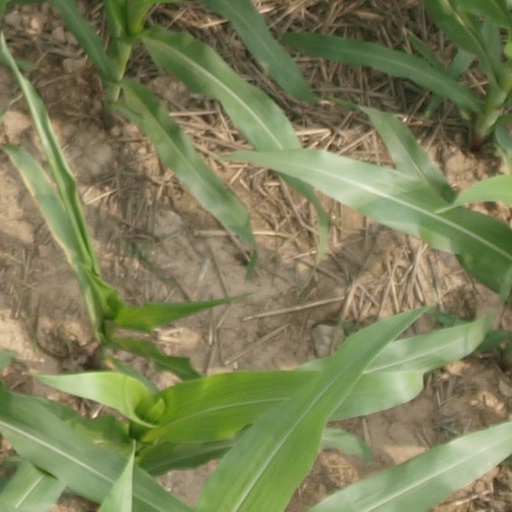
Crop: maize; corn